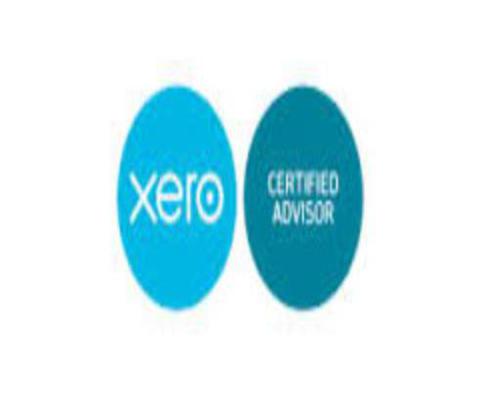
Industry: Others